List of Dark Angel characters

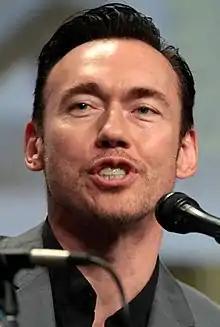
Kevin Durand wore heavy make-up to portray Joshua, who had distinct canine facial features

Joshua (portrayed by Kevin Durand (season 2)) is an early Manticore experiment who's engineered with canine DNA and consequently has some unusual facial features, as well as incredible strength even by transgenic standards. As the very first successful Manticore creation, he has no bar code. At Manticore, he often roams in the basement unchecked, and takes care of the rest of the "downstairs people" by giving them food. He and Max develop a very close friendship, and he often imitates some of the words she says, because of his unfamiliarity with normal speech. His beastly appearance causes the team to seek creative ways to hide him from public view. He has a brief romance with a blind woman named Annie Fisher before Agent White murders her and frames Joshua for it. His enormous strength also helps turn the tide during the battle with the cult members at the Jam Pony siege in the series final episode.